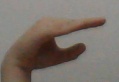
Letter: jeem